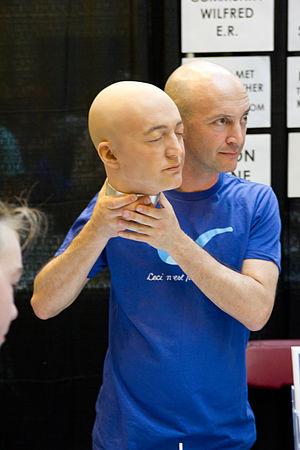
J. P. Manoux, de son vrai nom Jean-Paul Christophe Manoux, est un acteur américain né le 8 juin 1969 à Fresno, en Californie.